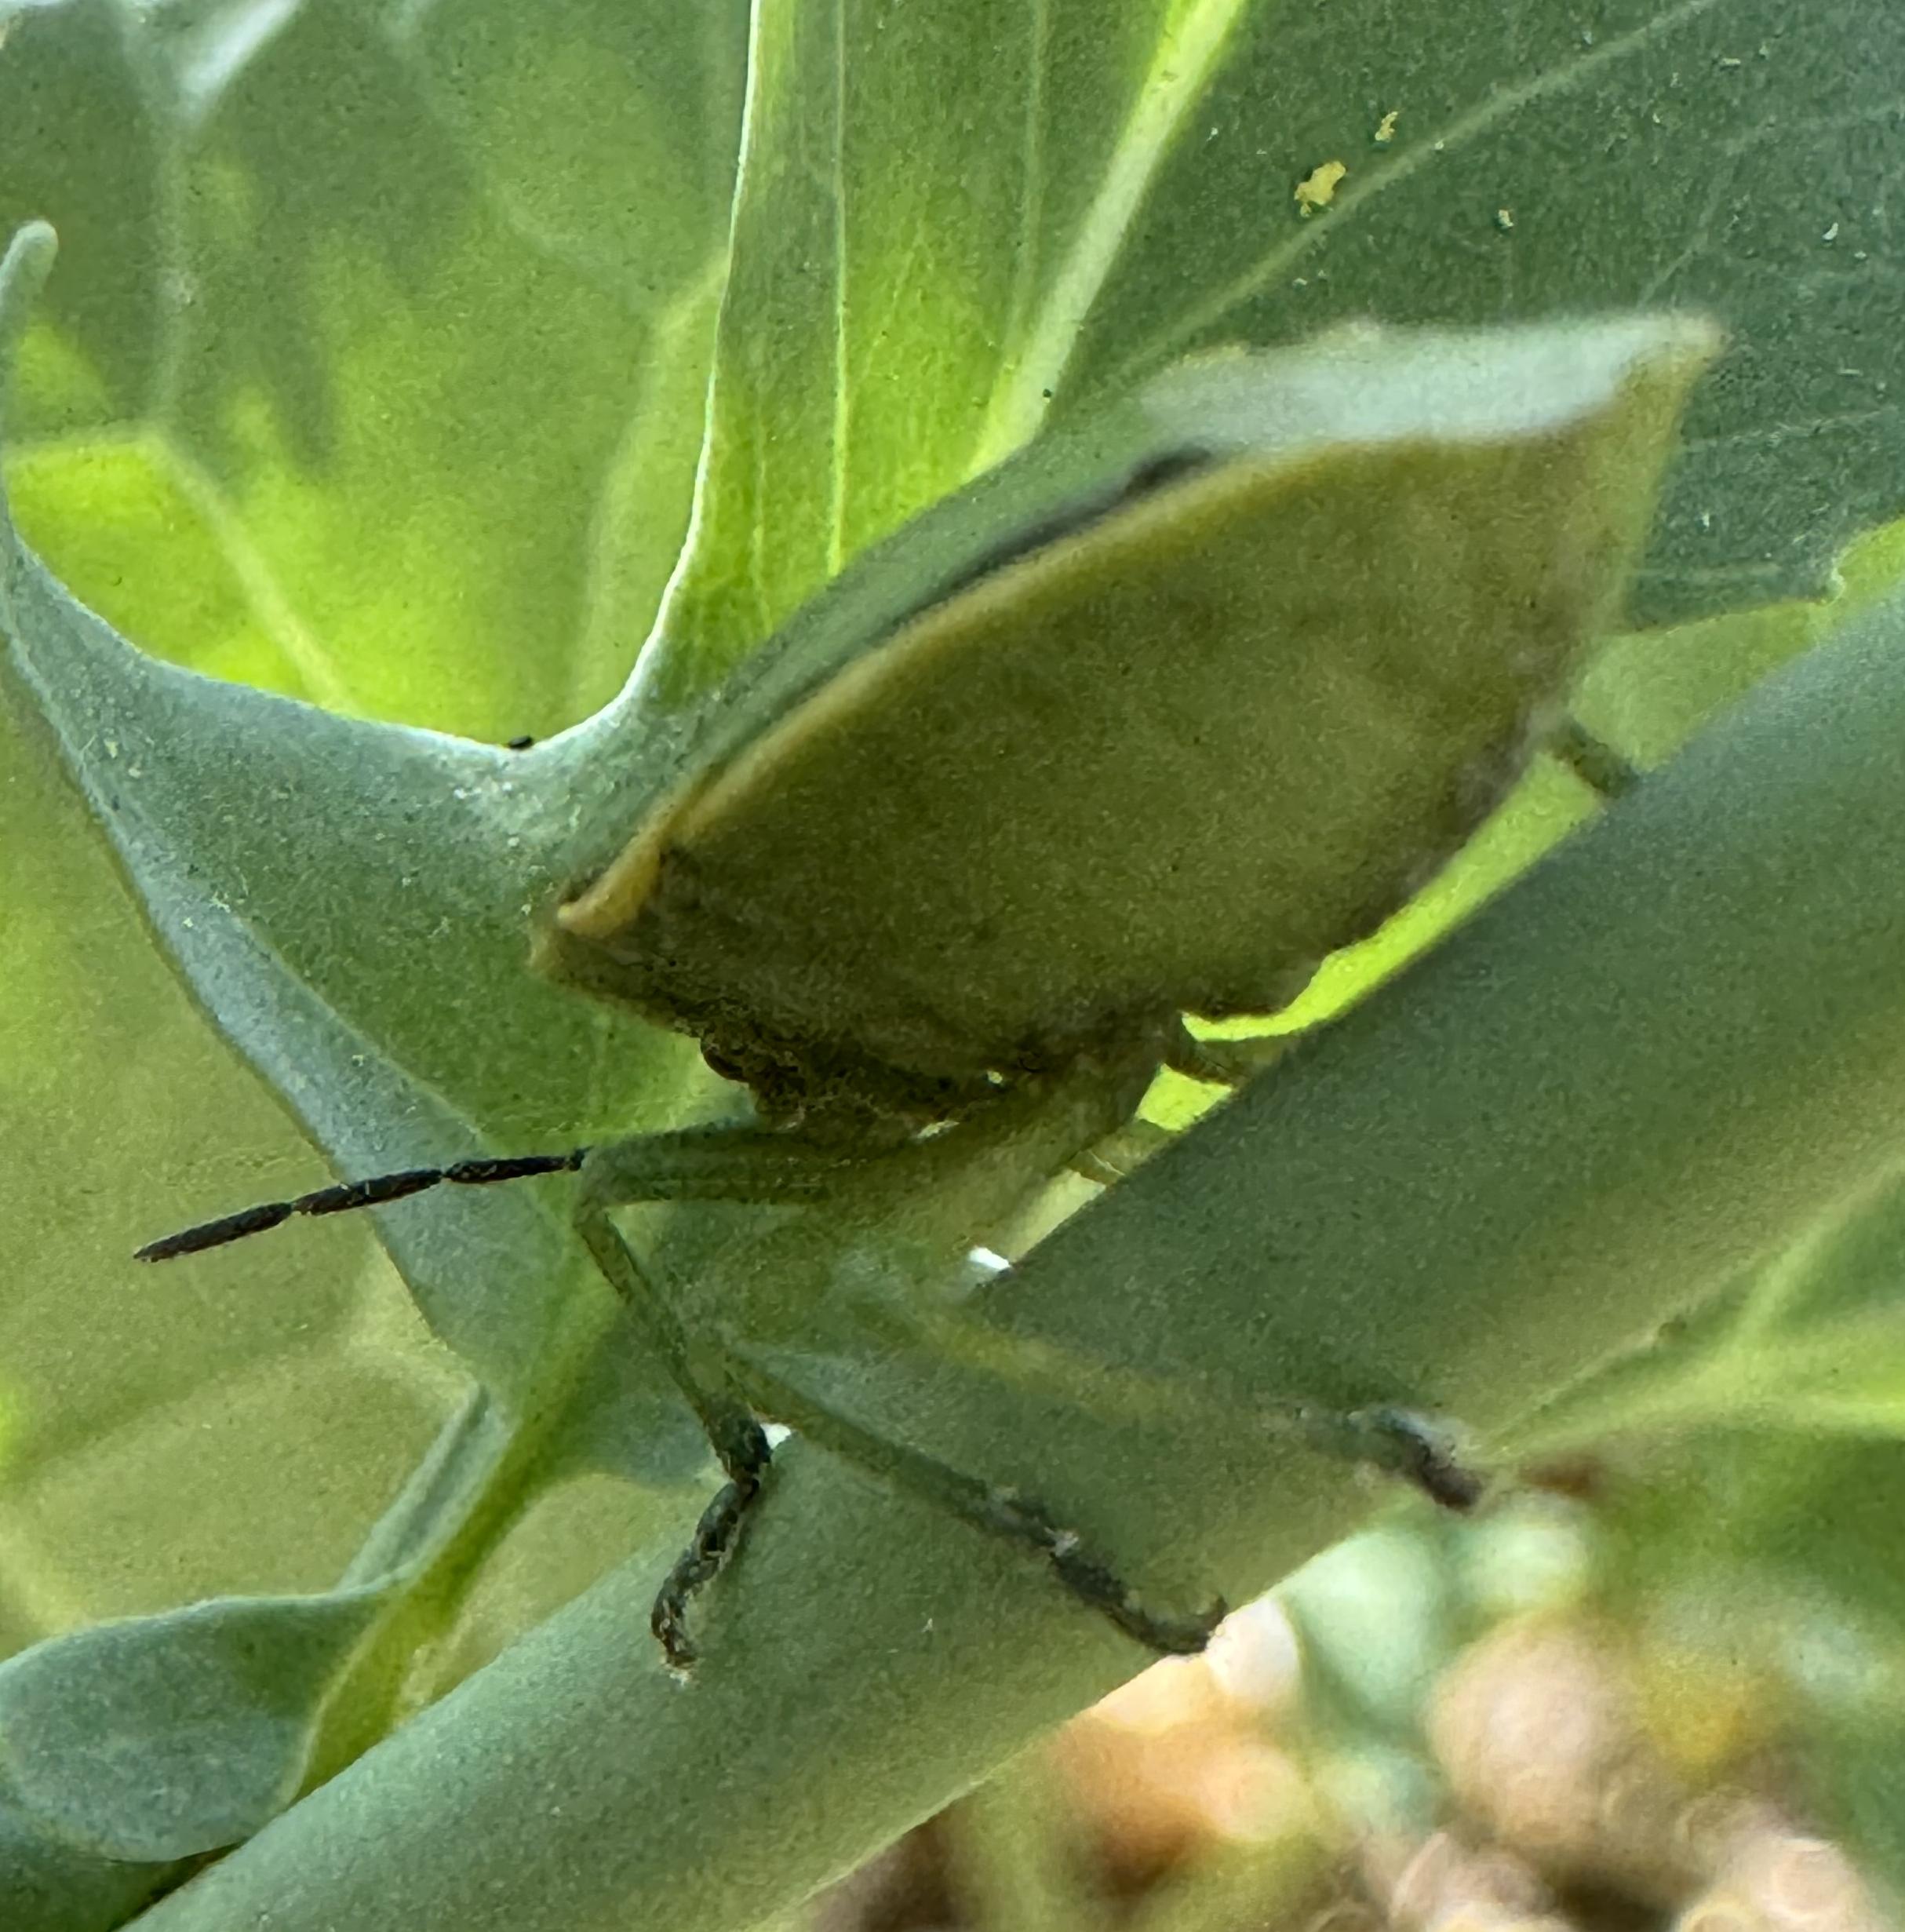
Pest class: stink_bug